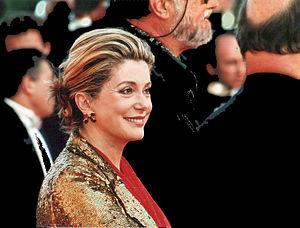
François Truffaut, né le 6 février 1932 à Paris et mort le 21 octobre 1984 à Neuilly-sur-Seine, est un cinéaste français, figure majeure de la Nouvelle Vague et auteur entre 1958 et 1979 d'au moins une douzaine de comédies dramatiques largement autobiographiques regardées à travers le monde comme des œuvres ayant, dans les suites d'Abel Gance, Jean Renoir, Jean Cocteau, Roberto Rossellini, révolutionné la narration cinématographique.